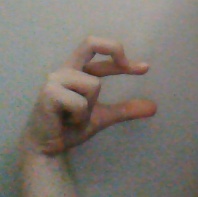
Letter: thal